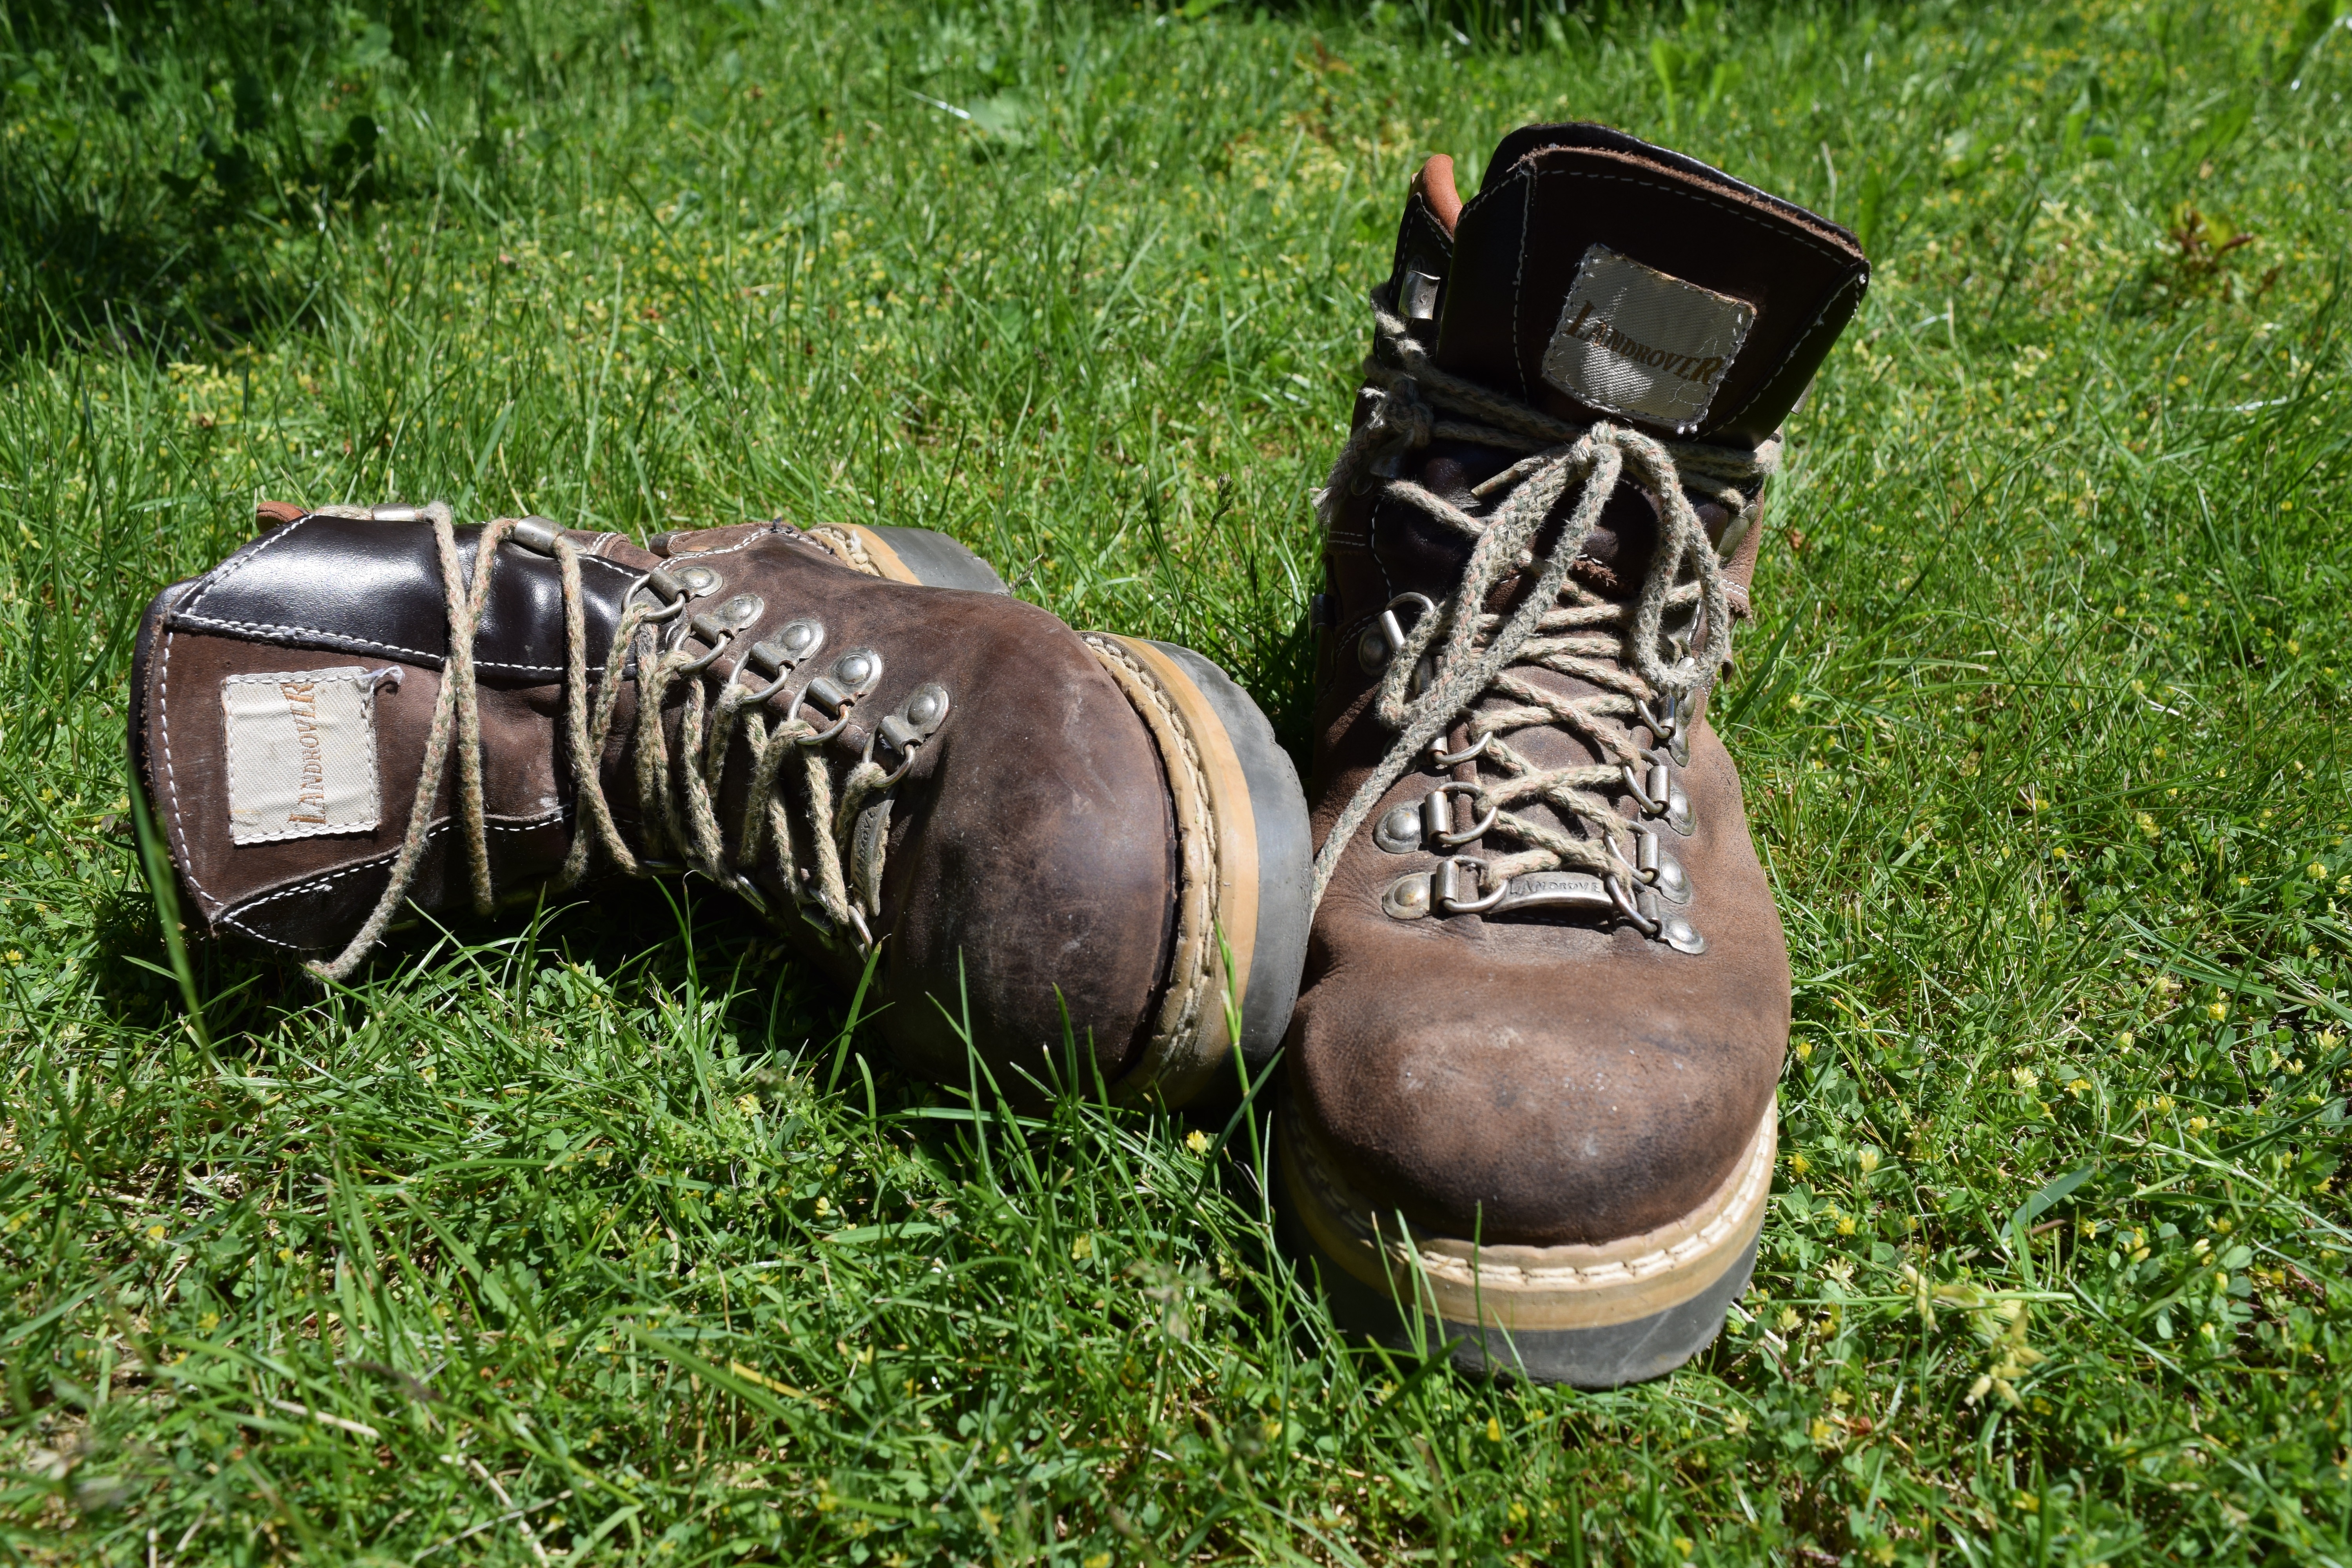
grass, outdoor, shoe, hiking, lawn, meadow, summer, boot, leg, spring, clothing, shoelace, hiking shoes, shoes, worn, sneakers, shoelaces, footwear, leather shoes, mountaineering shoes, outdoor shoe